Richard Stephen Ritchie

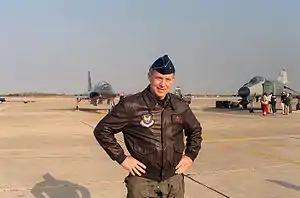
Brigadier General Steve Ritchie prior to his last career flight

Ritchie's final victory came August 28, 1972, while leading "Buick" flight, a MiGCAP for a strike north of Hanoi. During the preceding month Seventh Air Force had instituted daily centralized mission debriefings of leaders and planners from all fighter wings called "Linebacker Conferences." Ritchie had just started his flight of Combat Tree Phantoms on its return to base (Ritchie was flying the F-4D, AF Ser. No. 66-7463, in which he had scored his first kill). Red Crown, now the nuclear-powered guided missile cruiser , alerted the strike force to "Blue Bandits" (MiG-21s) southwest of Hanoi, along the route back to Thailand. Approaching the area of the reported contact at , Ritchie recalled recent Linebacker Conference information that MiGs had returned to using high altitude tactics and suspected the MiGs were high. Buick and Vega flights, both of the MiGCAP, flew toward the reported location.